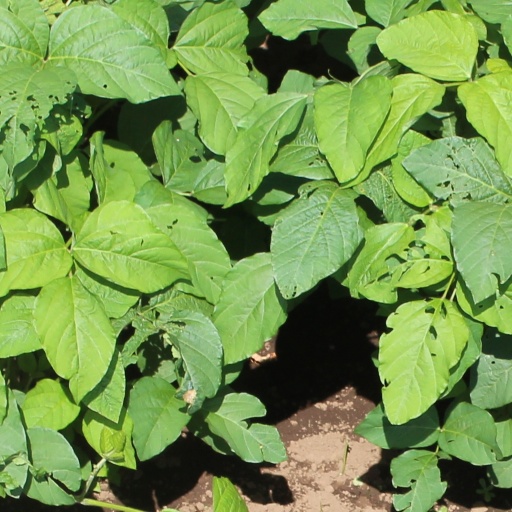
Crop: soybean